Indochinese tiger

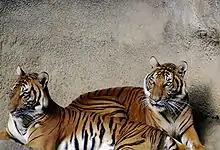
Two tigers at Cincinnati Zoo

Since 1993, the Indochinese tiger has been listed on CITES Appendix I, making international trade illegal. China, South Korea, Vietnam, Singapore, and Taiwan banned trade in tigers and sale of medicinal derivatives. Manufacture of tiger-based medicine was banned in China, and the open sale of tiger-based medicine reduced significantly since 1995.